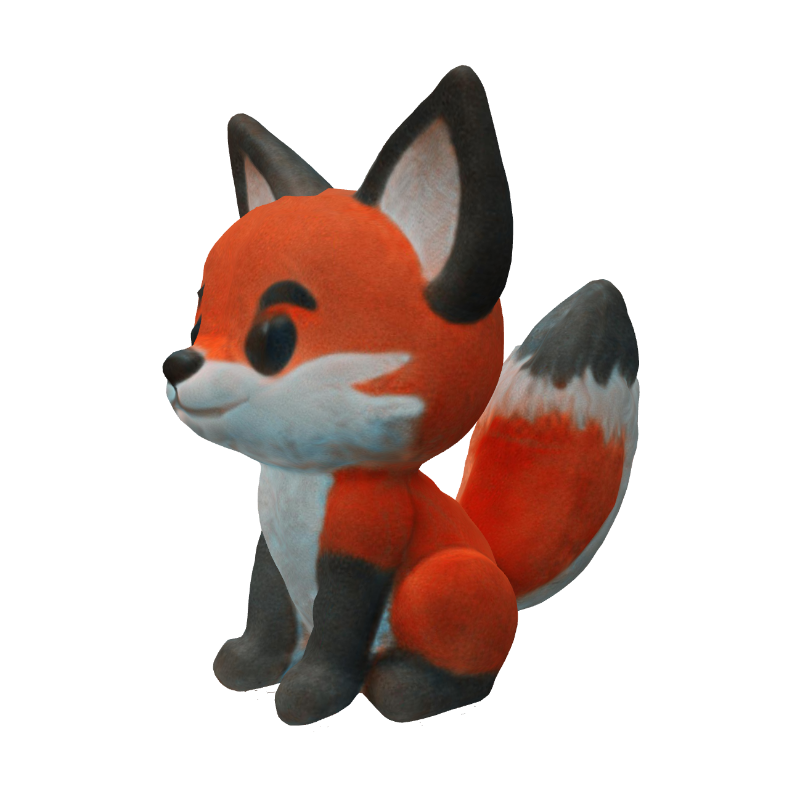
미적 점수 (1~10점): 4